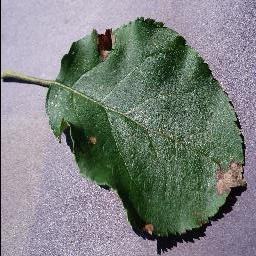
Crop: apple
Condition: black_rot